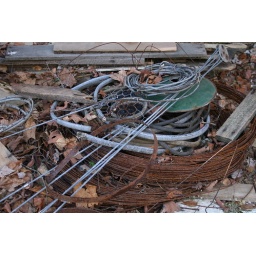
clarence newton road - near blowing rock - january 1 2009